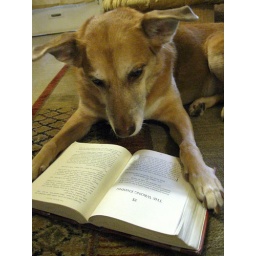
We amused ourselves while it was raining by taking cute pics of our dogs &amp;quot;reading.&amp;quot;